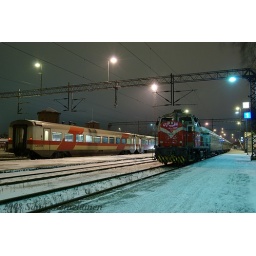
Dv12 - 2538. - Diesel locomotive type Dv12 and Intercity train to Helsinki in Joensuu railway station, Finland.